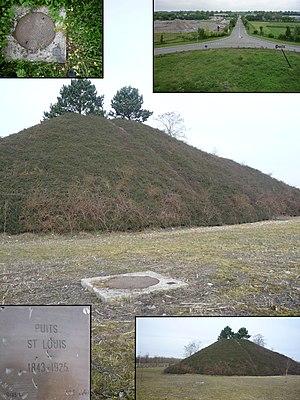
La Fosse Saint Louis de la Compagnie des mines d'Aniche était un charbonnage constitué d'un seul puits situé à Somain, Nord, Nord-Pas-de-Calais, France.
La Compagnie des mines d'Aniche était une compagnie qui exploitait des mines de charbon dans la région Nord-Pas-de-Calais en France et qui possédait aussi des usines et des lavoirs.